Hope Is a Tattered Flag

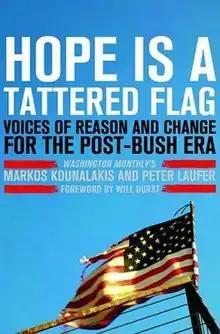

Hope is a Tattered Flag: Voices of Reason and Change for the Post-Bush Era is a 2008 book by Markos Kounalakis and Peter Laufer, with a foreword by Will Durst. The book follows the answers Kounalakis and Laufer get when asking people where they go from here, now that George W. Bush has left office as the President of the United States. The foreword by Will Durst talks about his opinion of the Post-Bush Era.